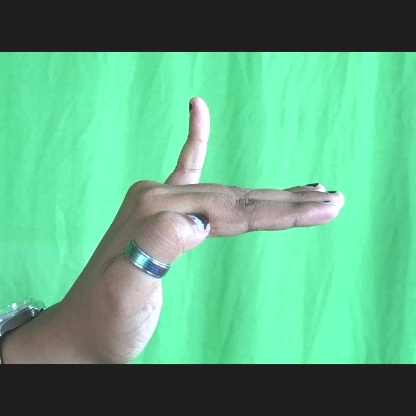
Mudra: Hamsapaksha